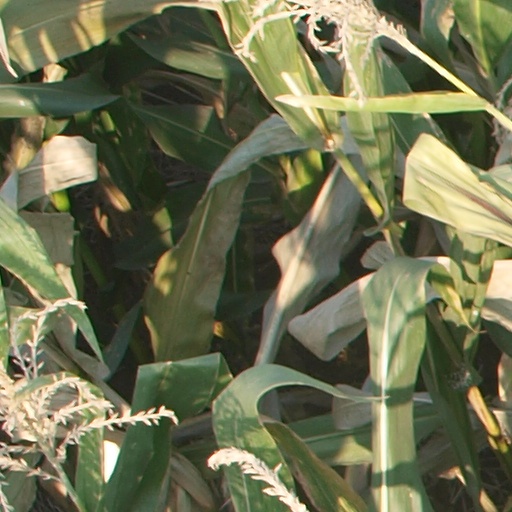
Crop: maize; corn